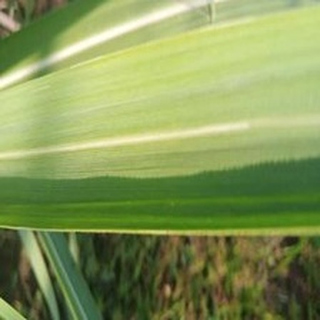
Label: healthy_sugarcane